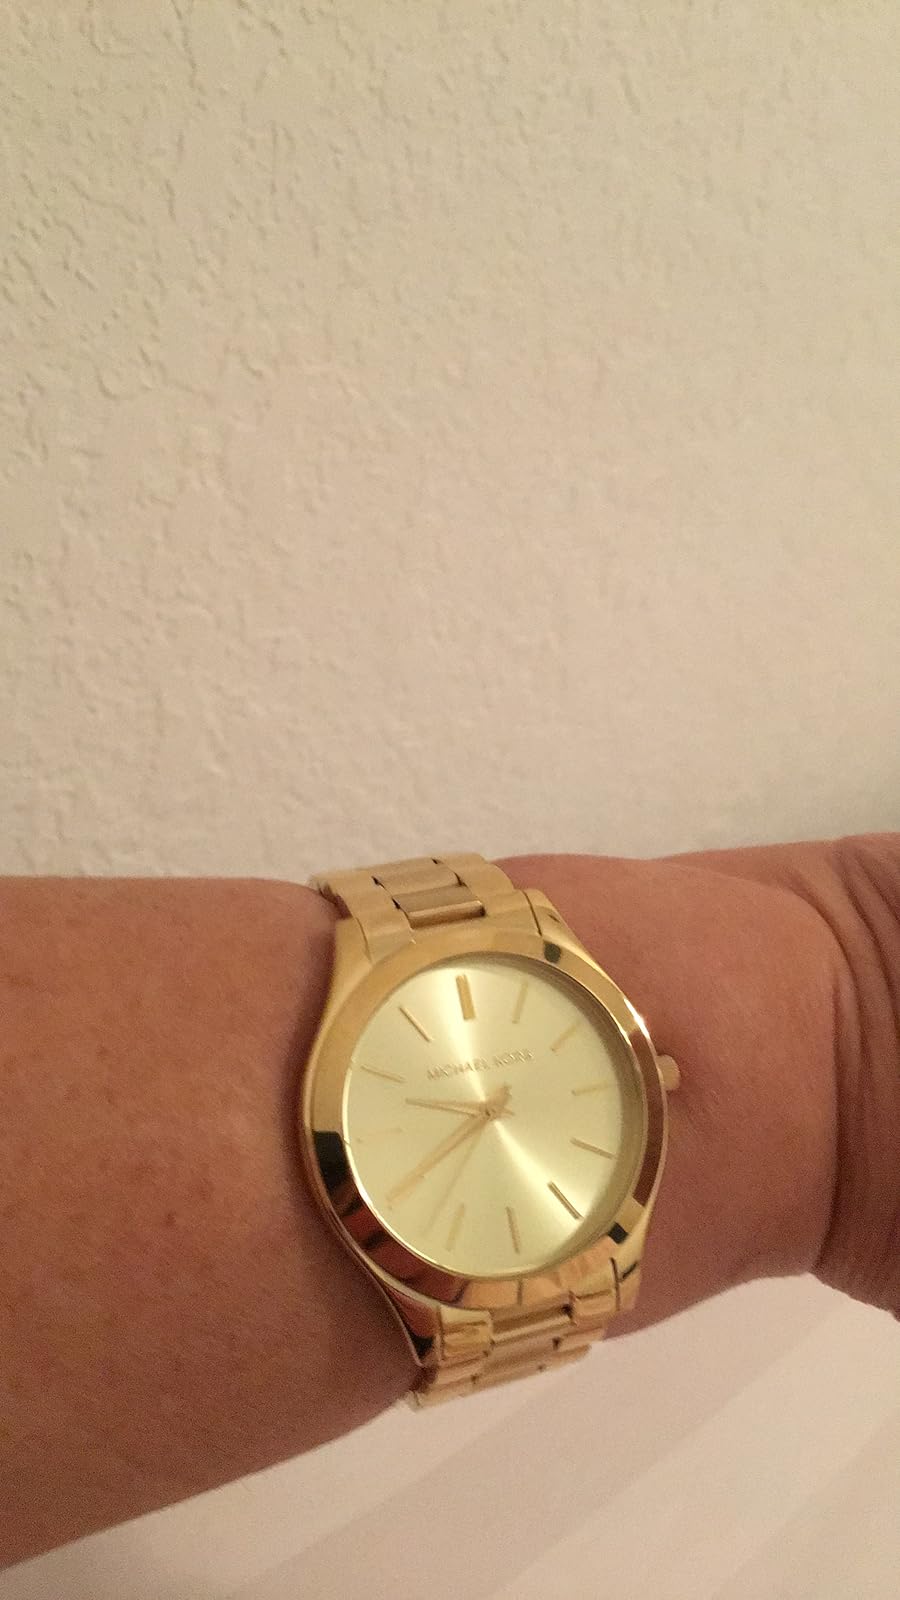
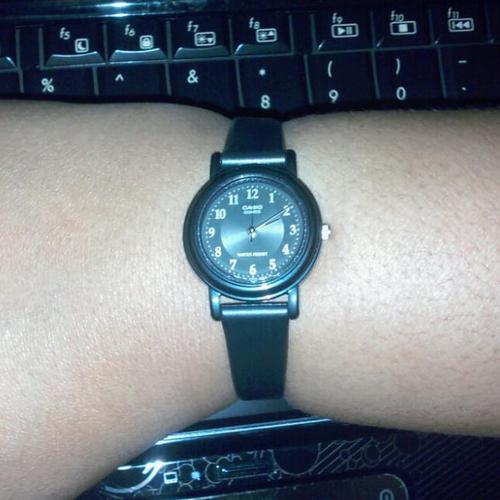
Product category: accessories_watch
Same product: no